Club Atlético Huracán

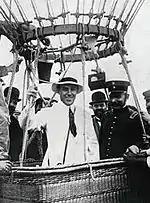
Jorge Newbery's balloon served as inspiration to the emblem.

On 25 May 1903, a group of boys from Nueva Pompeya, Buenos Aires, founded a football club under the name "Los Chiquitos de Pompeya". In 1907 the name was changed to "Verde esperanza y no pierde".